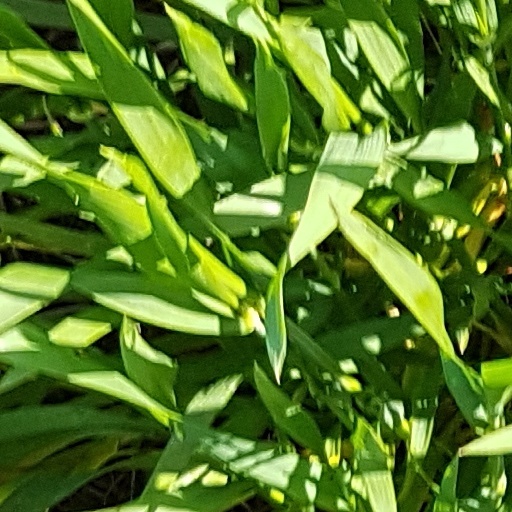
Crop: wheat